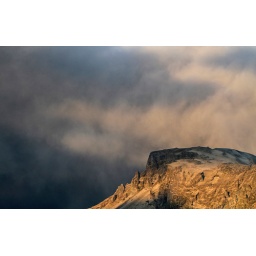
A huge ash cloud creeps over the Icelandic south coast April 16, 2010. (REUTERS/Ingolfur Juliusson) #